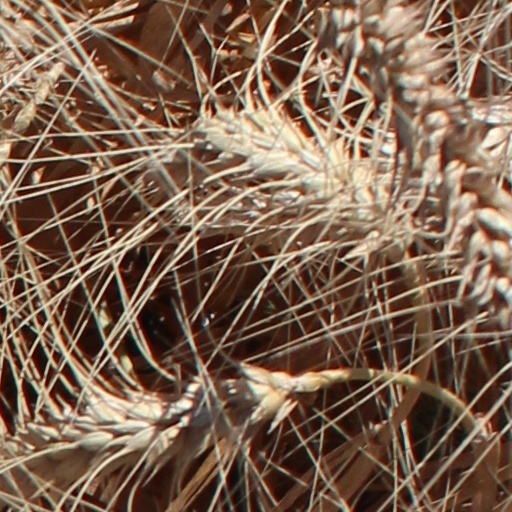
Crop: wheat